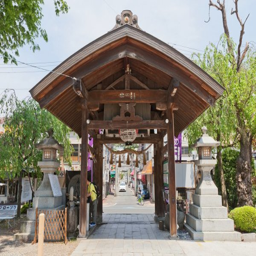
street view of the shrine during the cherry blossom .